Volcanism of Canada

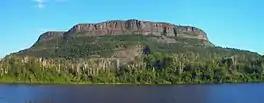
Mount McKay, a mafic sill related to volcanism of the Midcontinent Rift System in Thunder Bay, Ontario.

The 1884- to 1870‑million-year-old Circum-Superior Belt constitutes a large igneous province extending for more than from the Labrador Trough in Labrador and northeastern Quebec though the Cape Smith Belt in northern Quebec, the Belcher Islands in southern Nunavut, the Fox River and Thompson belts in northern Manitoba, the Winnipegosis komatiite belt in central Manitoba, and on the southern side of the Superior craton in the Animikie Basin of northwestern Ontario. Two volcano-sedimentary sequences exist in the Labrador Trough with ages of 2,170–2,140 million years and 1,883–1,870 million years. In the Cape Smith Belt, two volcanic groups range in age from 2,040 to 1,870 million years old called the Povungnituk volcano-sedimentary Group and the Chukotat Group. The Belcher Islands in eastern Hudson Bay contain two volcanic sequences known as the Flaherty and Eskimo volcanics. The Fox River Belt consists of volcanics, sills and sediments some 1,883 million years old while magmatism of the Thompson Belt is dated to 1,880 million years old. To the south lies the 1,864‑million-year-old Winnipegosis komatiites. In the Animikie Basin near Lake Superior, volcanism is dated 1,880 million years old.